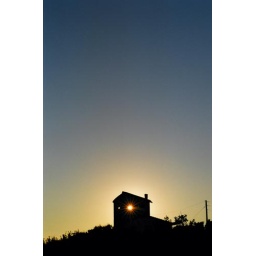
Sunset through the window of the old house on top of the cliff above Arillas.